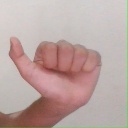
अक्षर: त